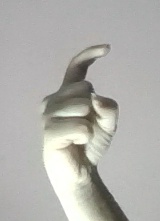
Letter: ra